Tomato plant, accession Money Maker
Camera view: vertical (180 deg); turntable rotation: 210 degrees
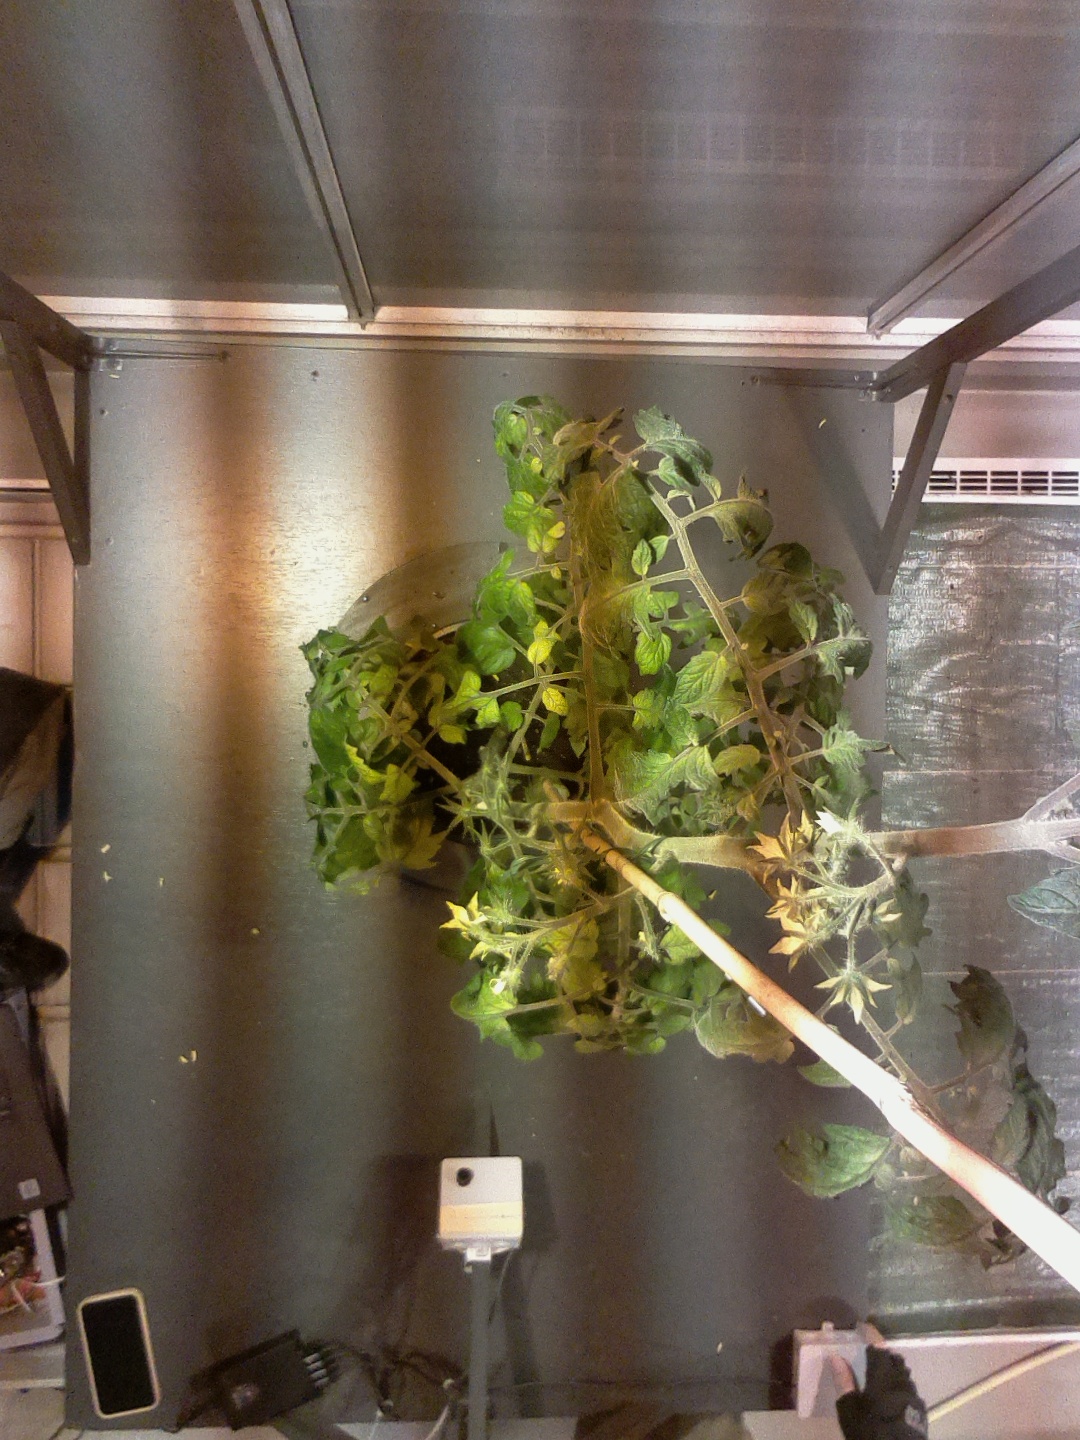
BBCH growth stage 69: End of flowering, 90%-100% of flowers open, more petals falling